Angarsk constituency

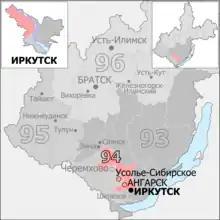
Constituency boundaries since 2016

The Angarsk constituency (No. 94) is a Russian legislative constituency in Irkutsk Oblast. The constituency covers parts of central Irkutsk Oblast, stretching from northern Irkutsk to parts of former Ust-Orda Buryat Autonomous Okrug.